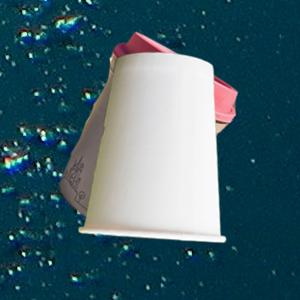
Label: cups